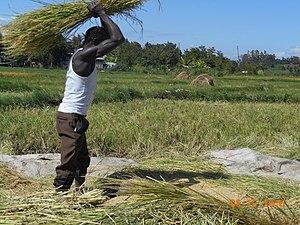
Le comté de Kirinyaga est un comté de l'ancienne province centrale du Kenya. Sa capitale est Kutus et sa plus grande ville est Wanguru. En 2019, le comté comptait une population de 610 411 habitants et une superficie de 1 205,4 km². Le comté est bordé à l'est et au sud par le comté d'Embu, au sud par une petite partie du comté de Machakos, au sud-ouest par le Comté de Muranga et au nord-ouest par le comté de Nyeri.